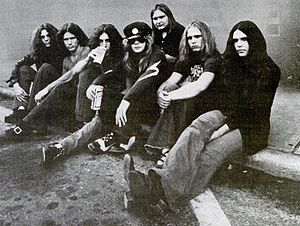
Bob Burns
Robert Louis "Bob" Burns, Jr. var en amerikansk trommeslager som var med til at starte bandet Lynyrd Skynyrd i 1964. Han opgav selv bandet i 1974 fordi han ikke kunne takle tilværelsen på turné. Han havde en gæsteoptræden med bandet i 2006. Han blev i 2015 dræbt i en trafikulykke.